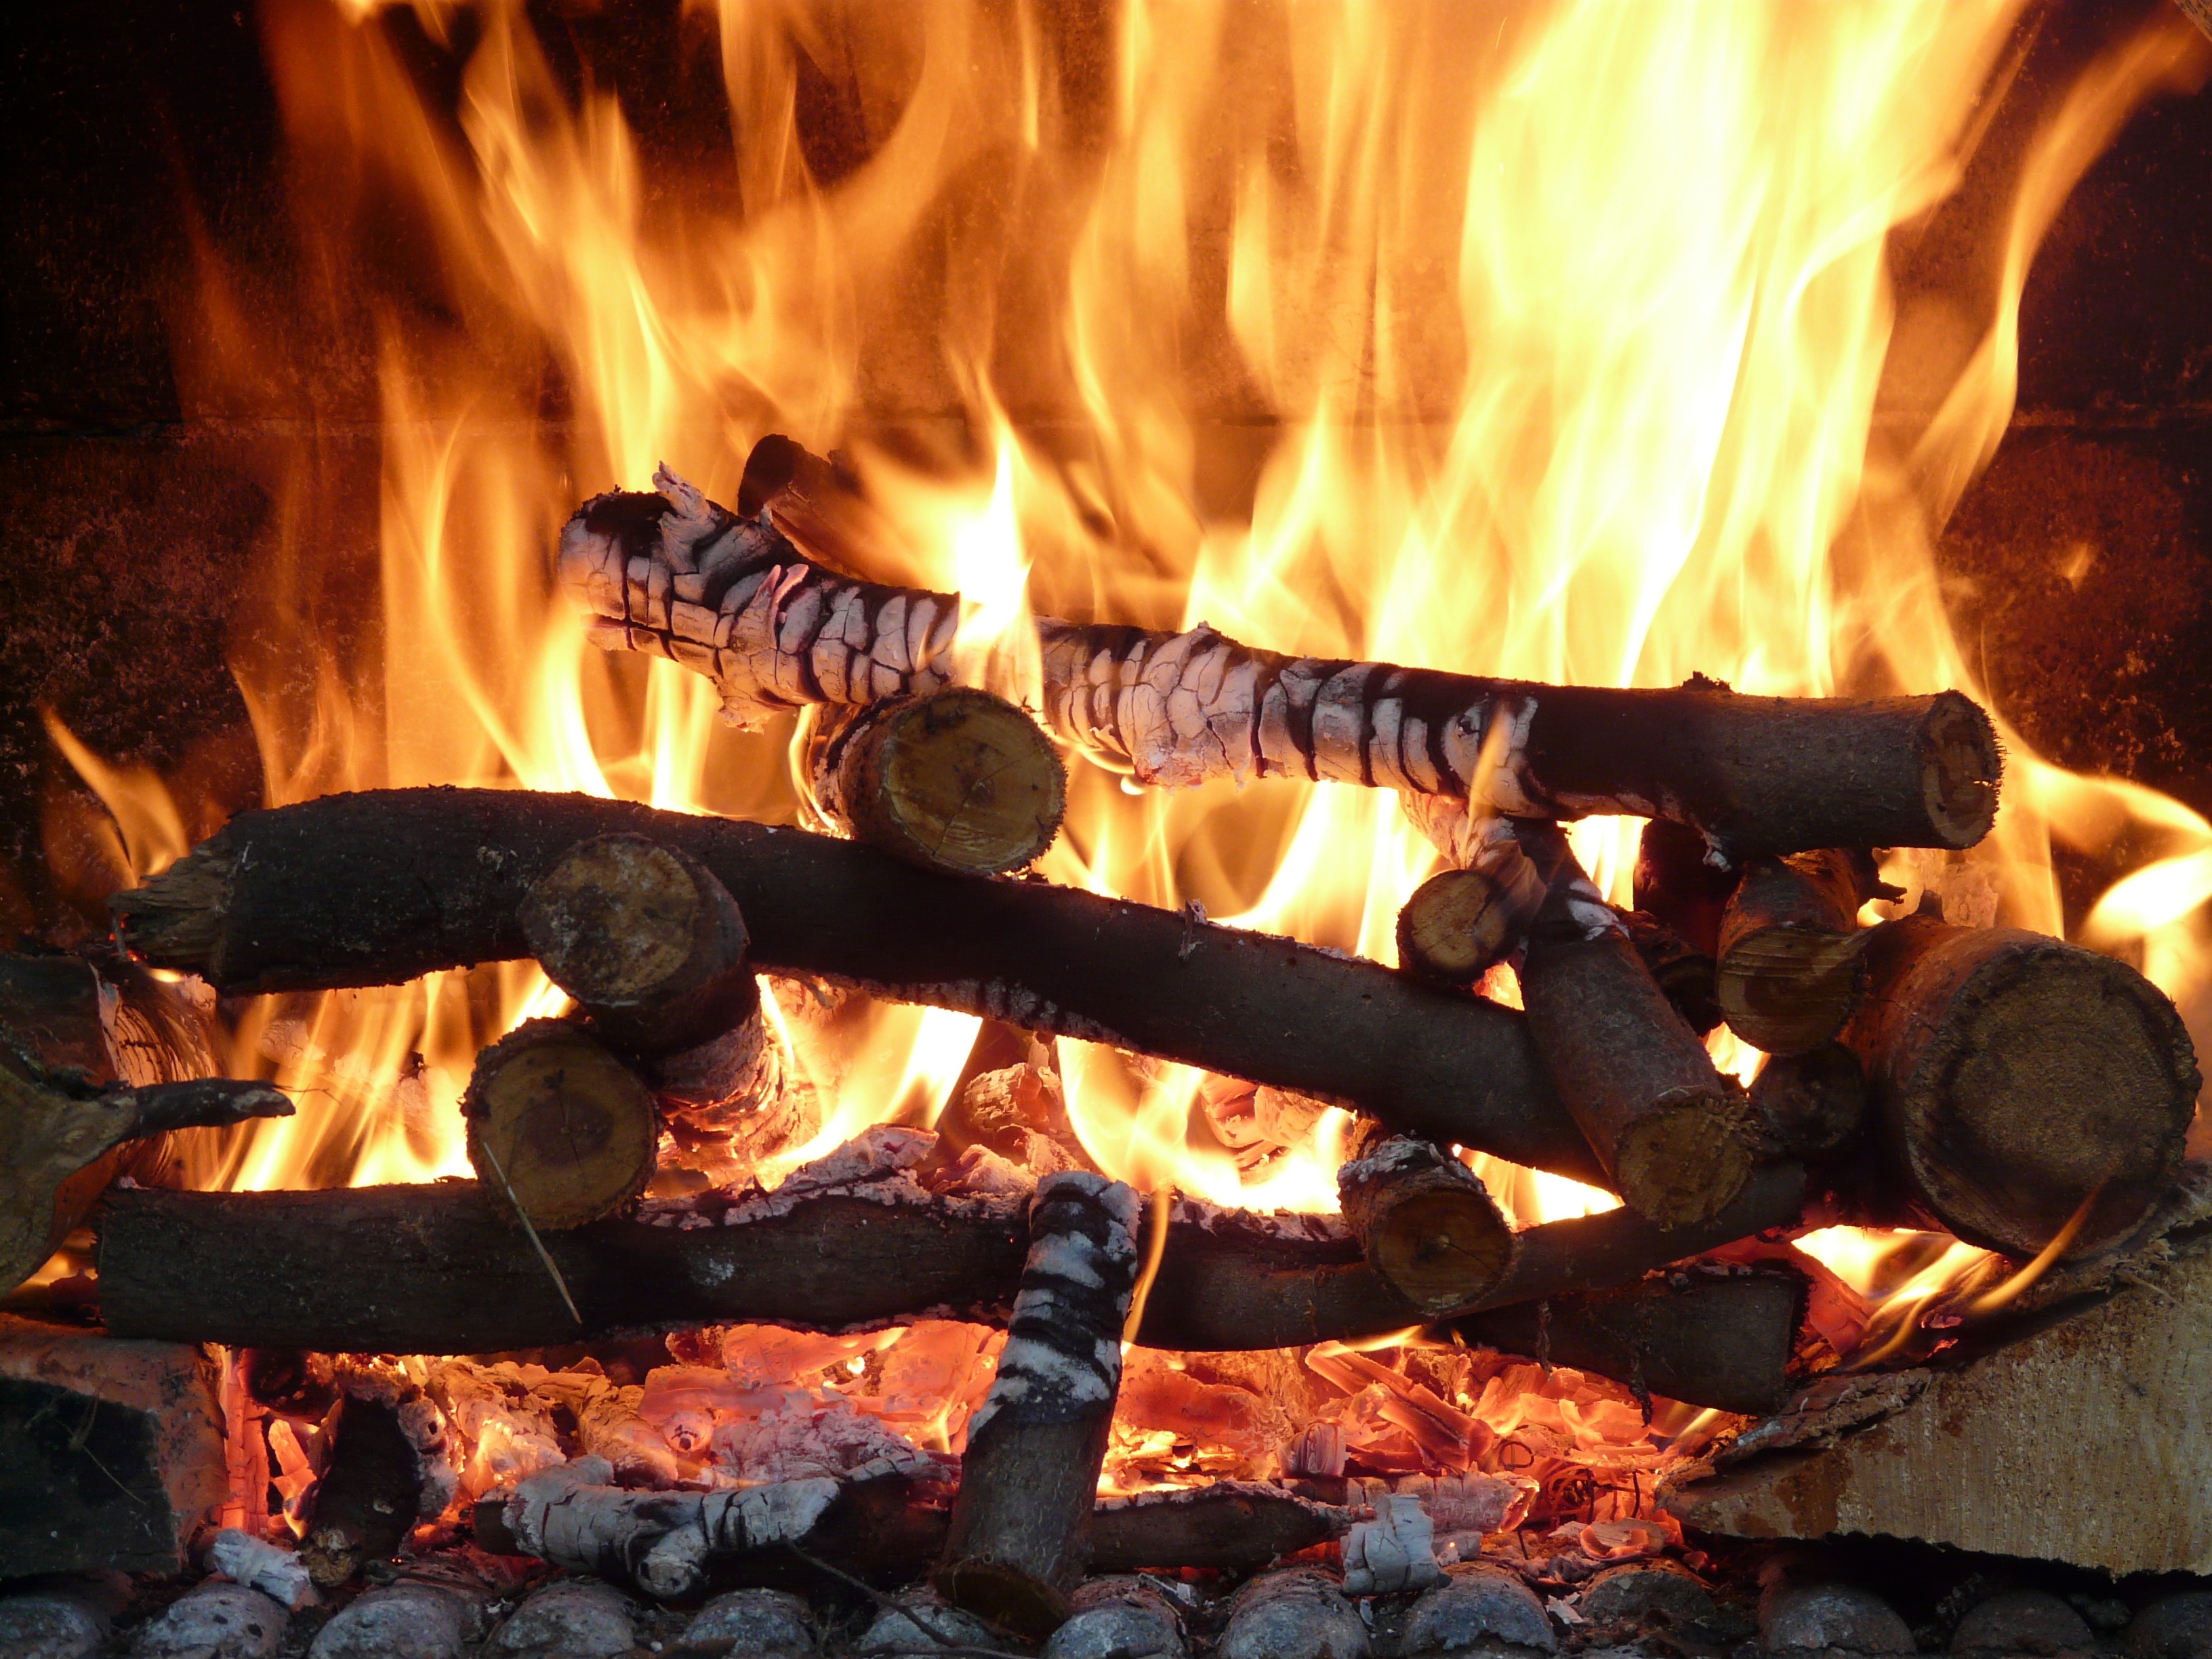
flame, fire, campfire, bonfire, heat, burn, hot, hell, oven, embers